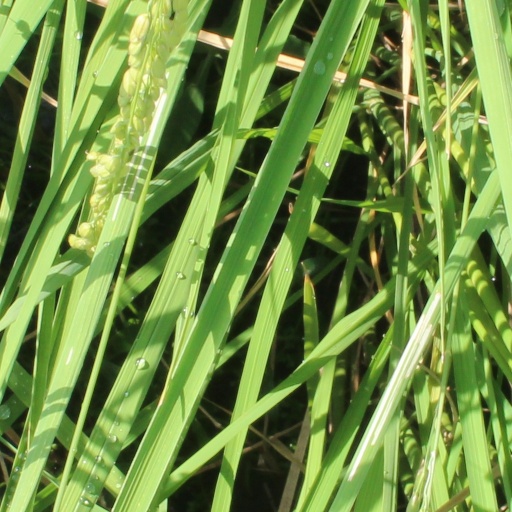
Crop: rice